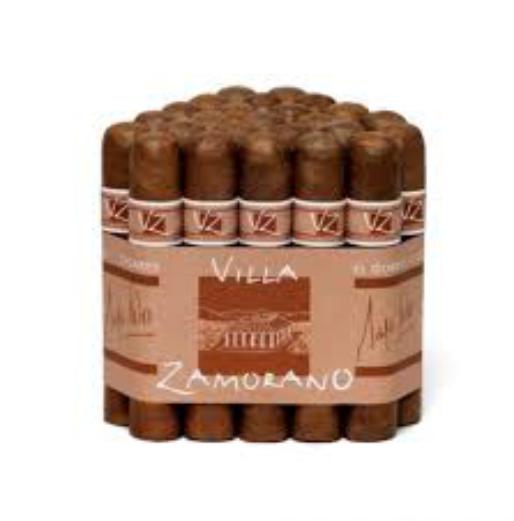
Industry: Necessities